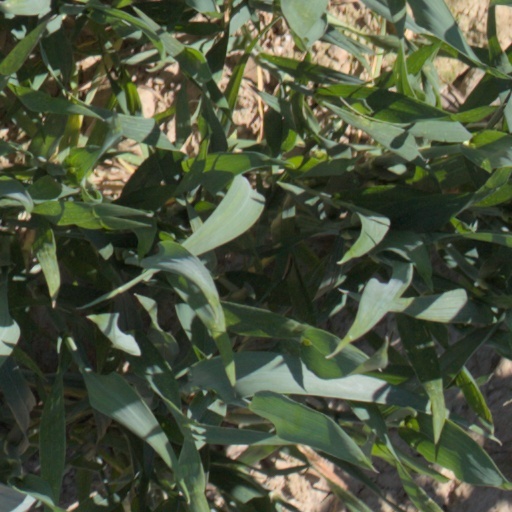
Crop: wheat